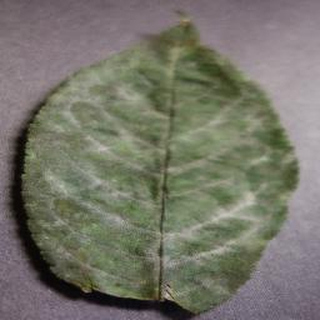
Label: cherry_powdery_mildew